Conrad II, Holy Roman Emperor

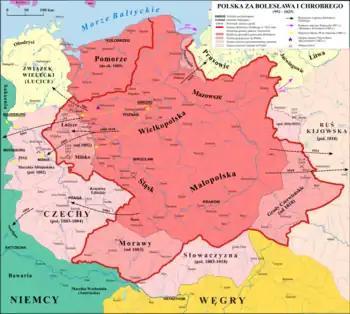
The Duchy of Poland at its greatest extent under Bolesław I and his son Mieszko II Lambert

Conrad had to enforce his royal prerogatives in the Duchy of Carinthia and the Duchy of Swabia. Duke Adalbero of Carinthia had been appointed as duke in 1012 under Emperor Henry II and remained loyal to imperial authority, supporting Conrad's election as German king in 1024. At a synod in Frankfurt in September 1027, Conrad attempted to resolve the decades-long "Gandersheim Conflict". Adalbero accompanied the Emperor and acted as his sword-bearer during the proceeding, indicating Conrad's trust in him. From 1028 on, Adalbero governed his duchy as an independent state.